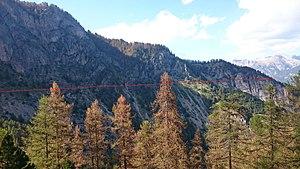
Trace canal Pierrefeu
Champcella est une commune française située dans le département des Hautes-Alpes en région Provence-Alpes-Côte d'Azur.